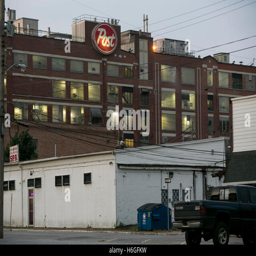
a logo sign outside of a facility occupied by business